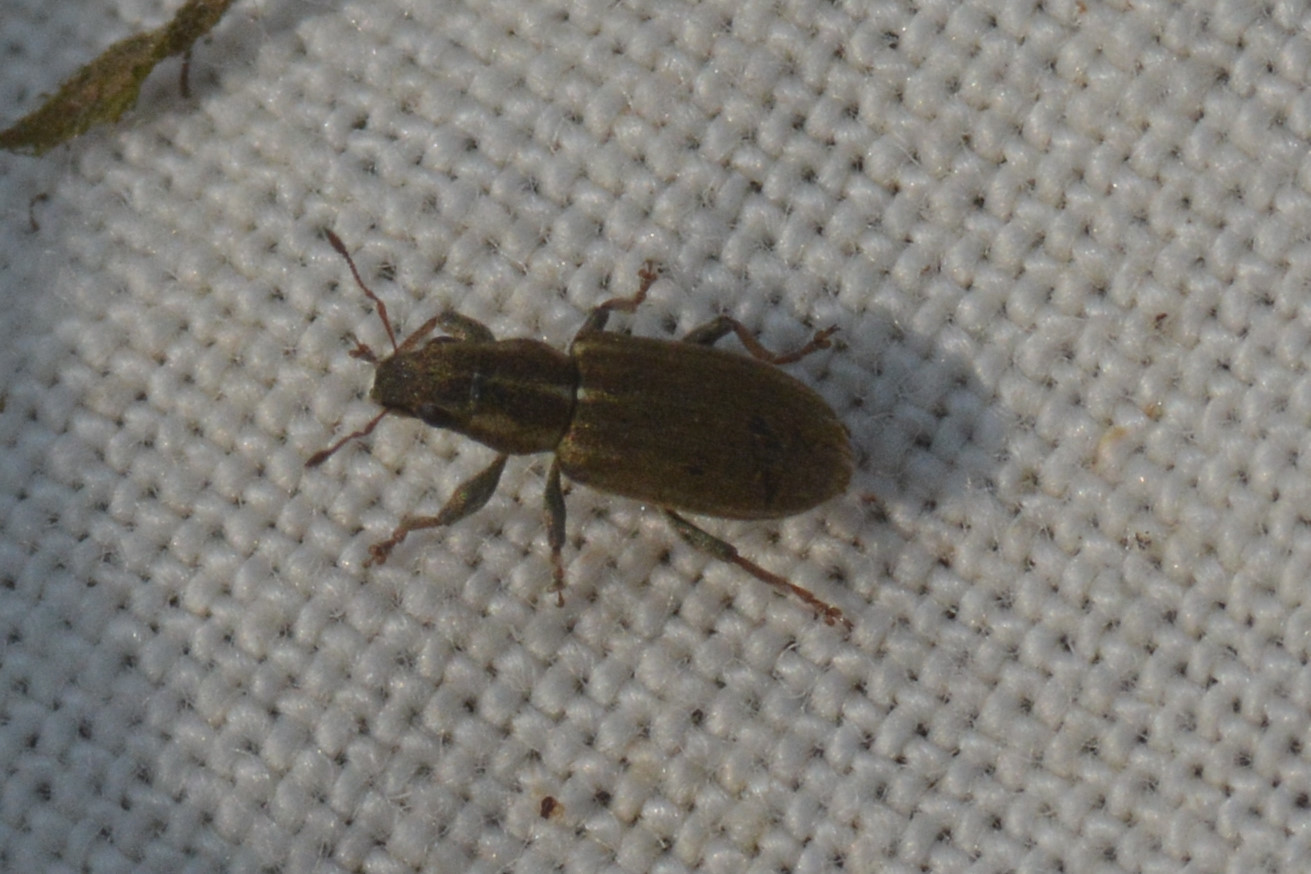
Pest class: pea_leaf_weevil